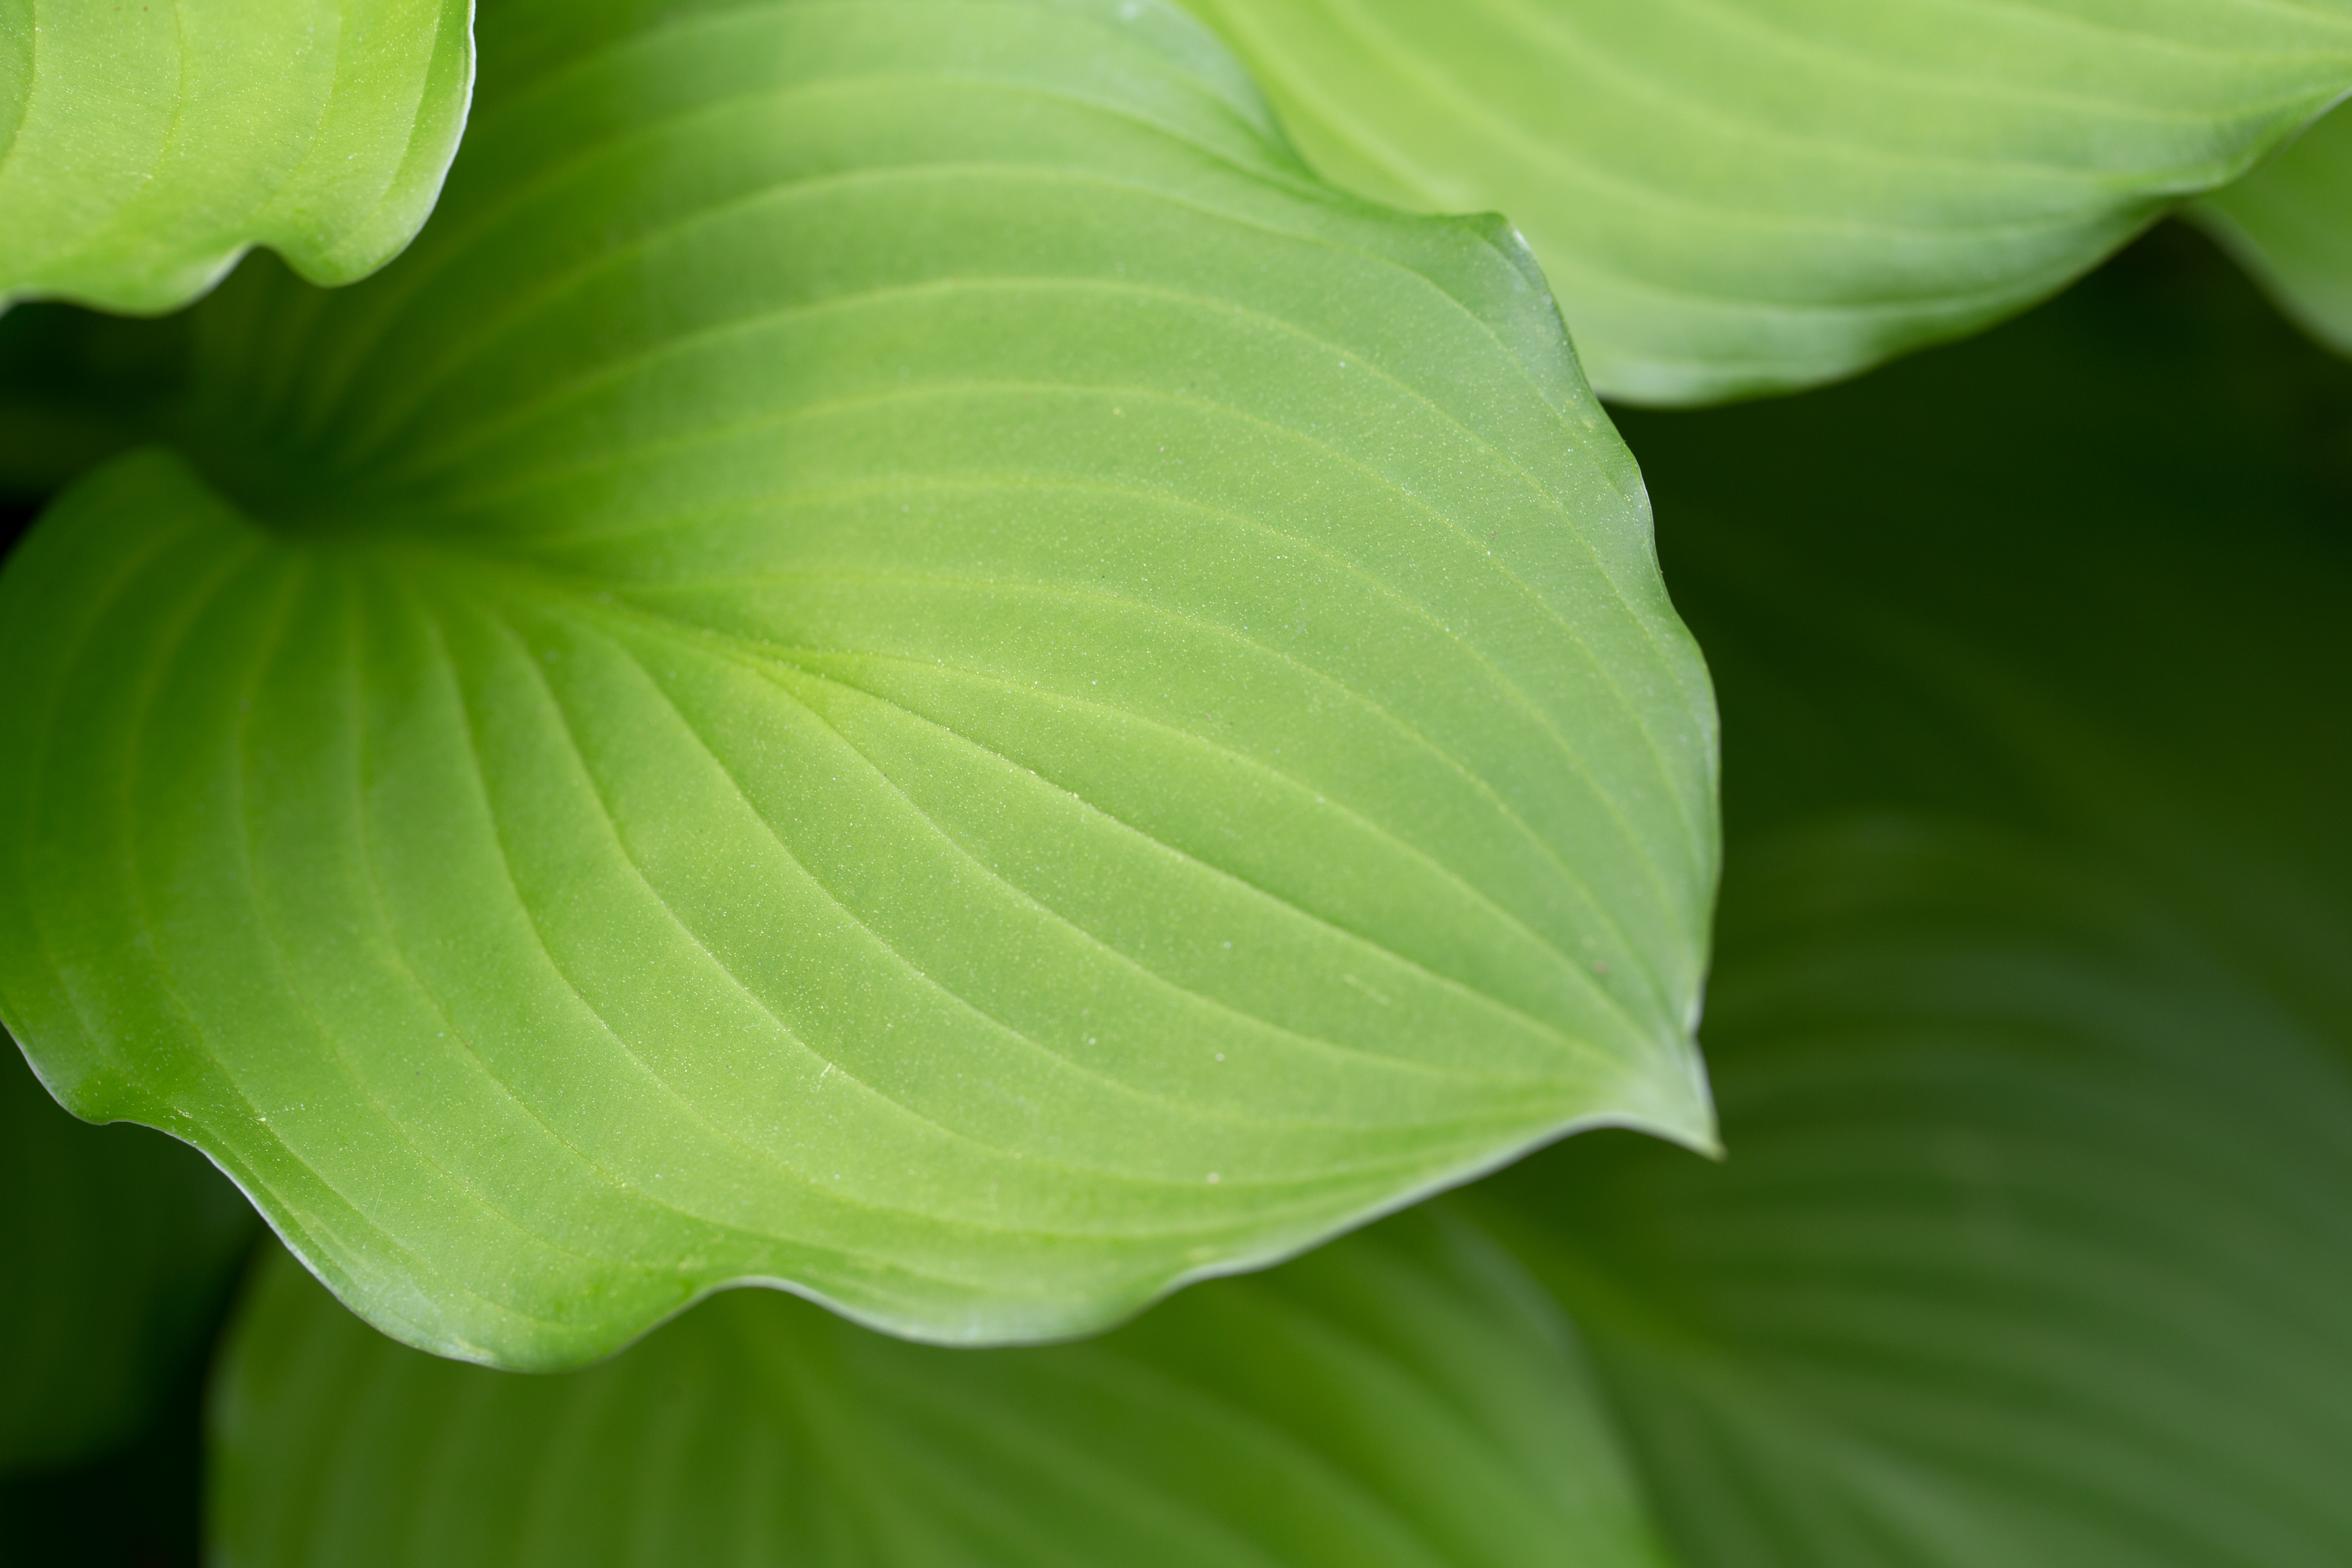
leaf, green, flower, plant, petal, botany, close up, flowering plant, plant stem, wildflower